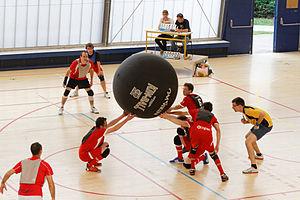
20e journée du championnat de France 2013-2014 de Kin-Ball, 8 juin 2014, Gymnase George Carpentier, Paris.
Le kin-ball a été introduit en France en 2001. Il est pratiqué par les adultes et des jeunes dans des clubs ou en milieu scolaire. Au niveau jeune, il n'y a pas de chiffre exact sur la pratique de ce sport mais la fédération française de kin-ball revendique 300 licenciés. N'étant pas rattachée à une fédération reconnue par le Ministère de la jeunesse et du sport, il n'y a pas de suivi de la pratique en milieu scolaire. Le kin-ball est très pratiqué, par exemple, dans les écoles des Côtes-d'Armor, en Ille-et-Vilaine, en Maine-et-Loire et en Île-de-France où un championnat est organisé. Les professeurs d'éducation sportive commencent à s'intéresser à ce sport comme à l'IEN de Nyons où une étude a été faite sur le sujet.